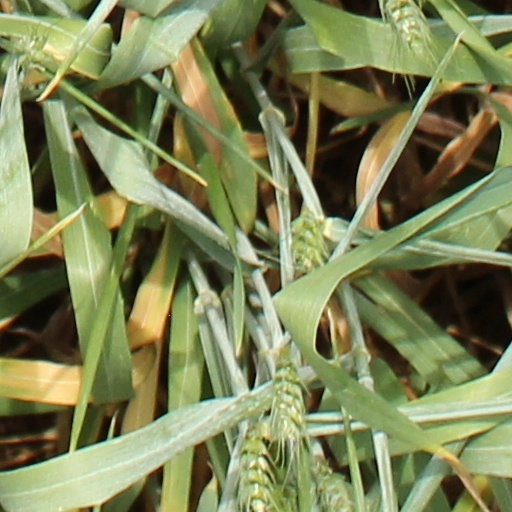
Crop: wheat